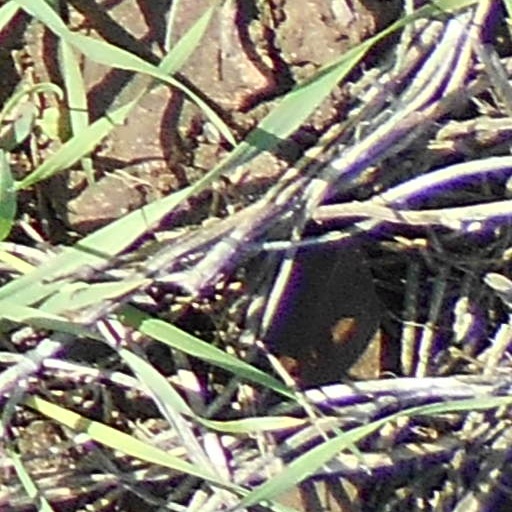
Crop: wheat